Battison Haynes

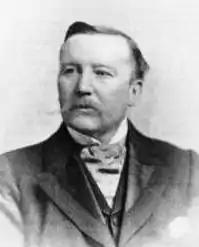
Haynes

Walter Battison Haynes (21 November 1859 – 16 February 1900) was an English pianist, organist and composer.